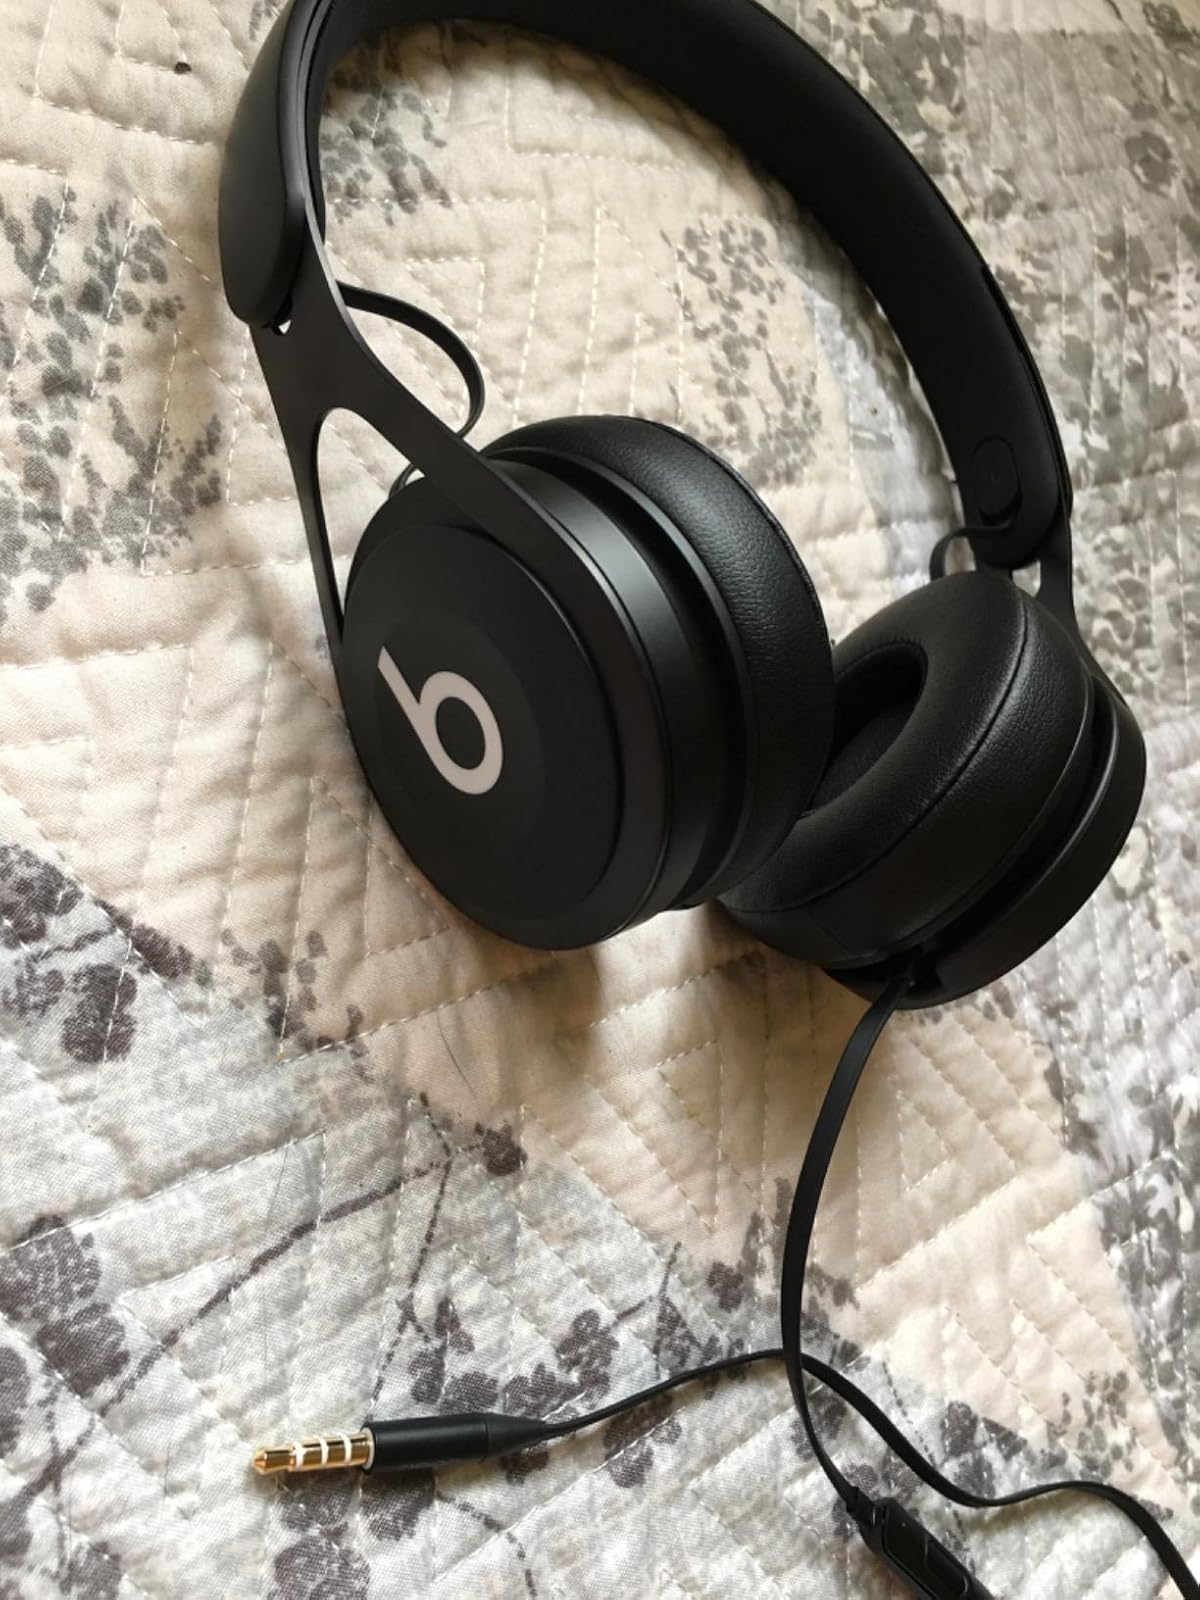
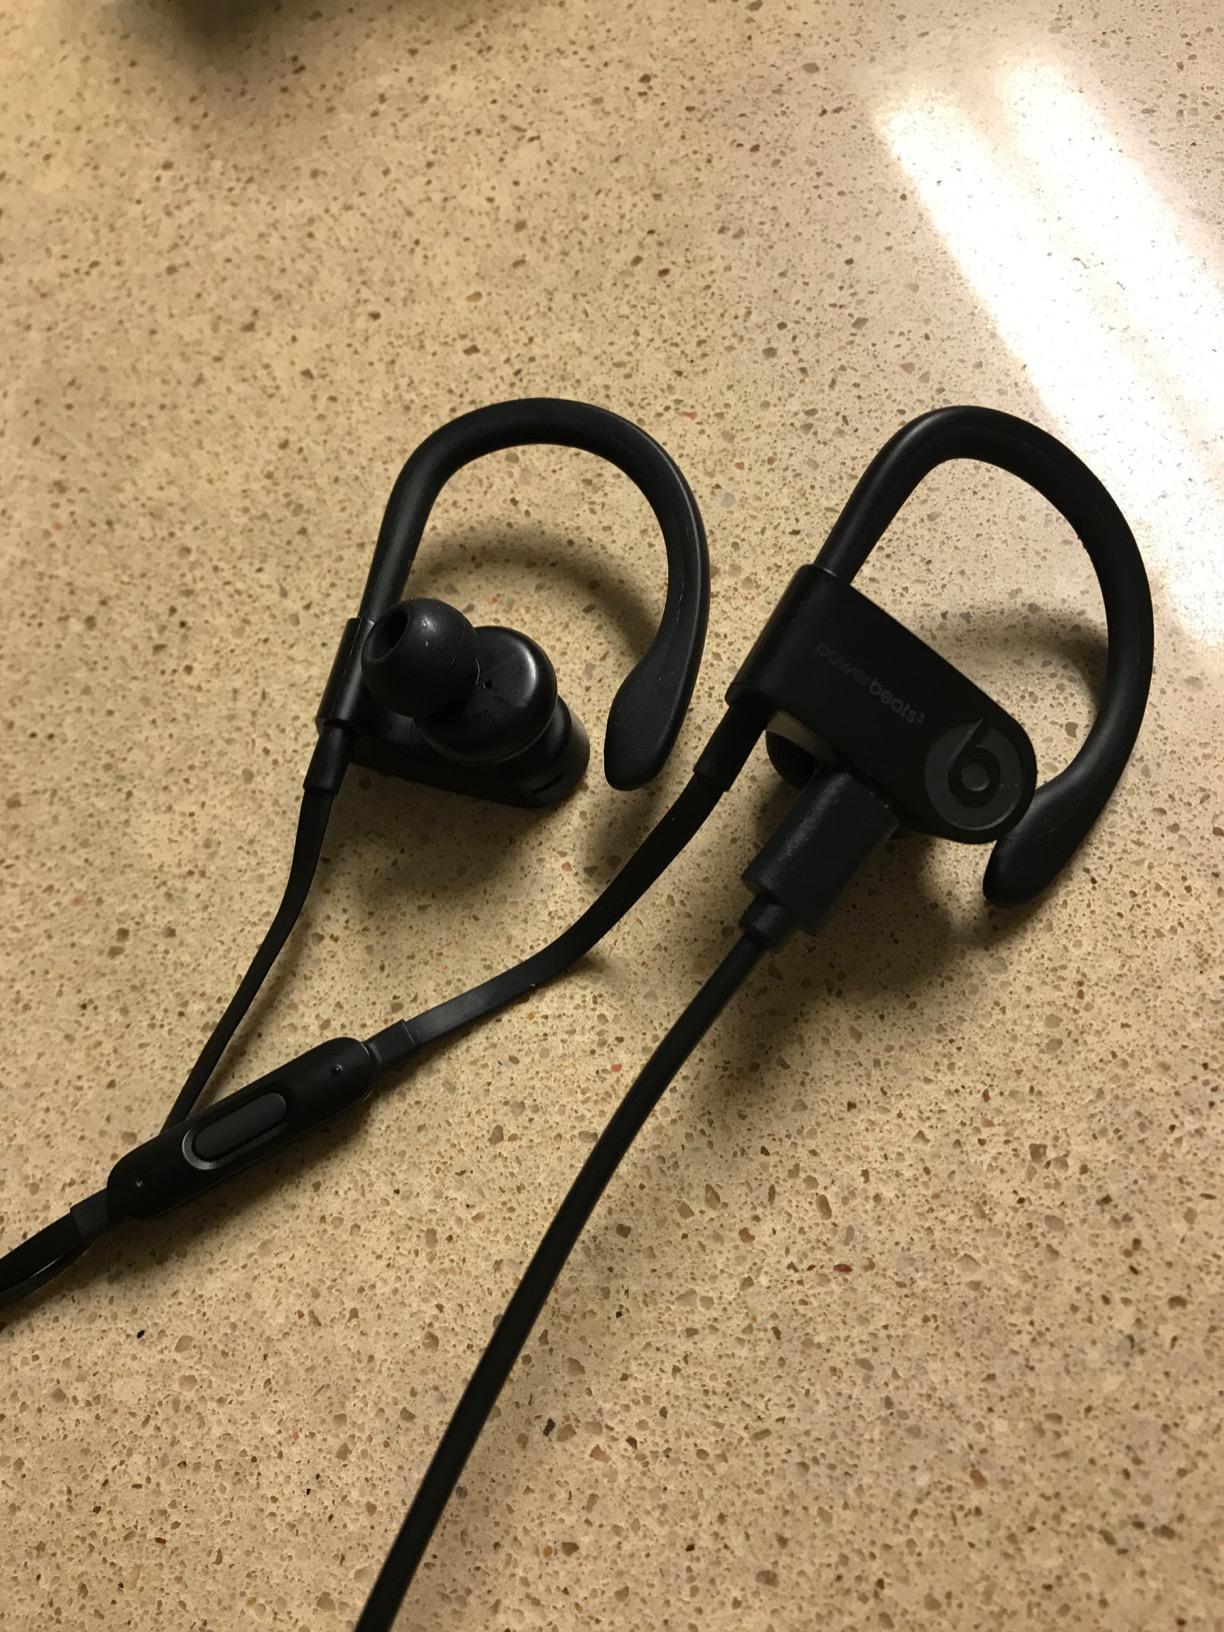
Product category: headphones
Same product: no